Martin Kobras

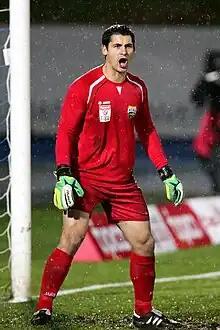
Kobras playing for SC Rheindorf Altach in 2014

Martin Kobras (born 19 June 1986) is an Austrian football goalkeeper for FC Rotenberg.